New England Intercollegiate Sailing Association

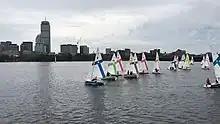
NEISA regatta held in fleet of MIT Fire Fly Dinghies on the Charles River

The New England Intercollegiate Sailing Association (NEISA) is one of the seven conferences affiliated with the Inter-Collegiate Sailing Association (ICSA) that schedule and administer regattas within their established geographic regions.